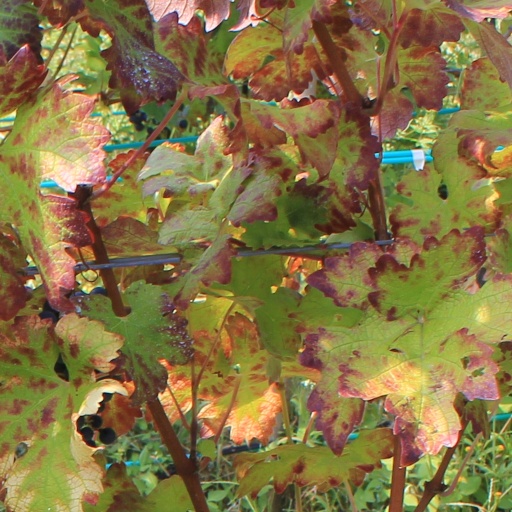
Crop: grape